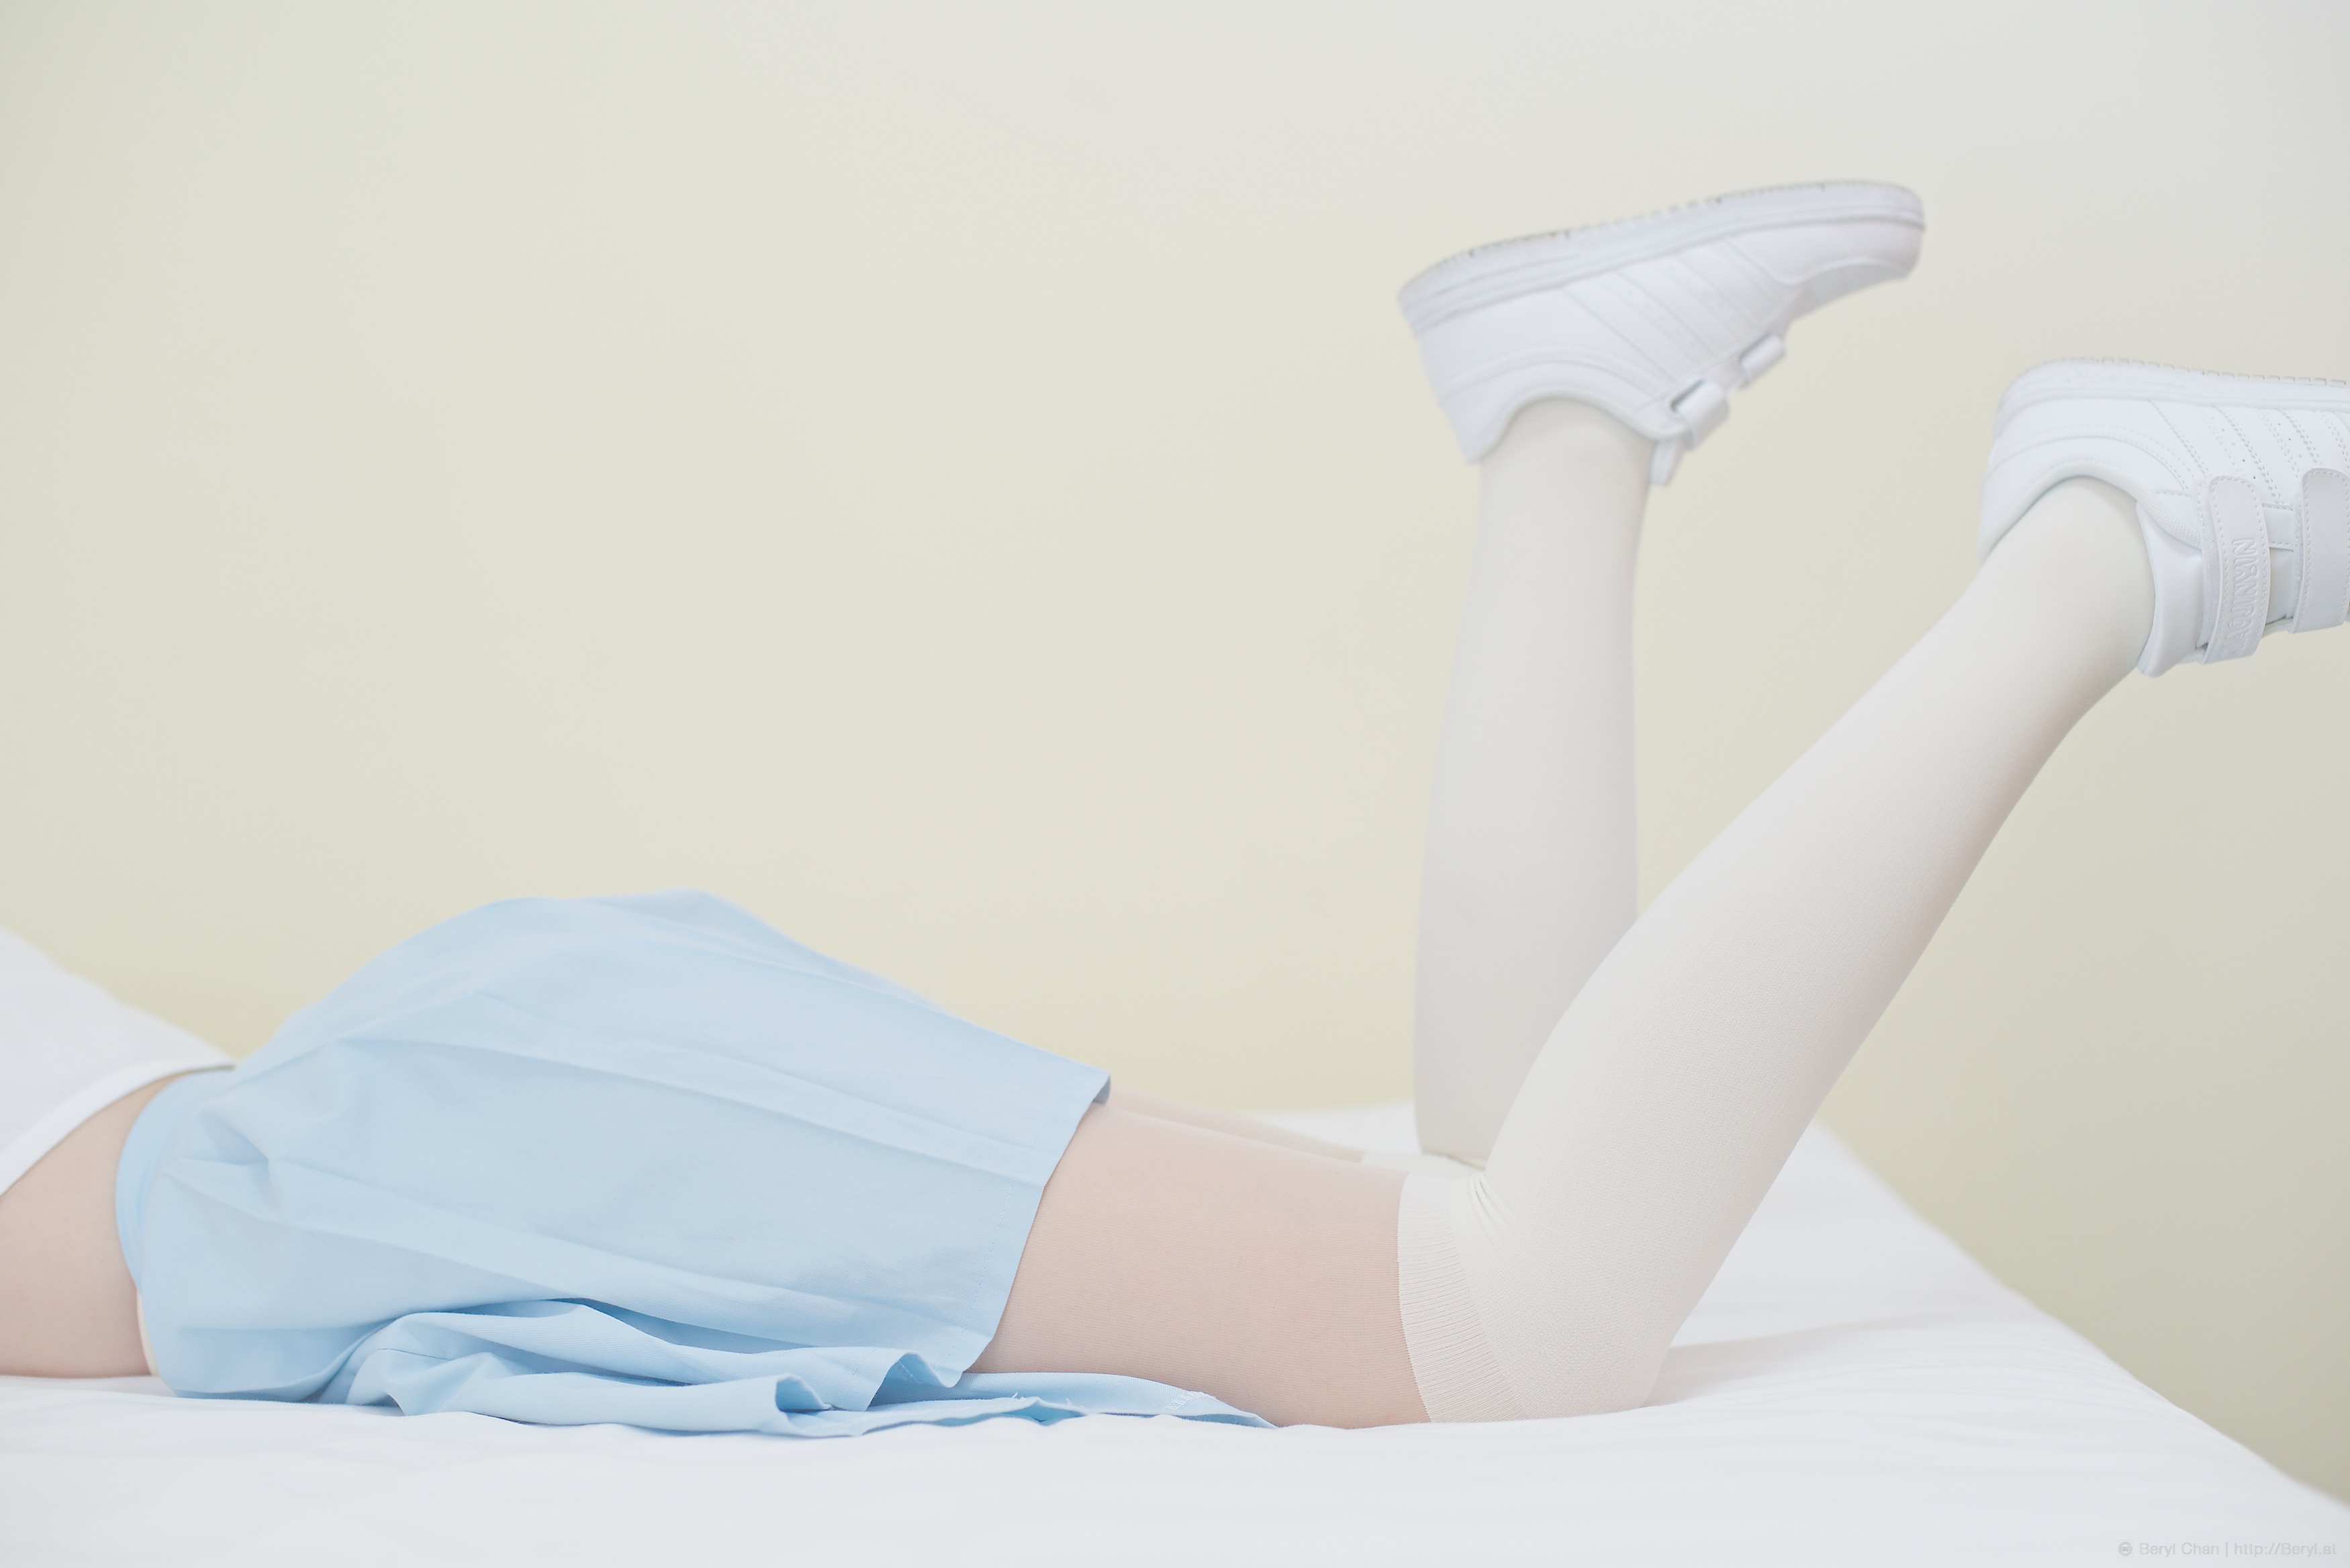
hand, girl, white, sweet, feet, trunk, cute, leg, portrait, foot, sitting, indoor, blue, nikon, furniture, closeup, arm, human body, lightblue, bed, legs, sneakers, thigh, faceless, uniform, school, skirt, detail, organ, body, socks, kneehighsocks, nikond800e, kneesocks, manuallensnocpu, pantyhose, teenage, longsocks, schoolgirl, schooluniform, sailor, sailoruniform, sock, teen, underwear, panty, highschool, whitesneakers, abdomen, sense, human positions